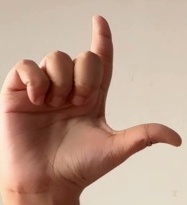
ASL sign: L